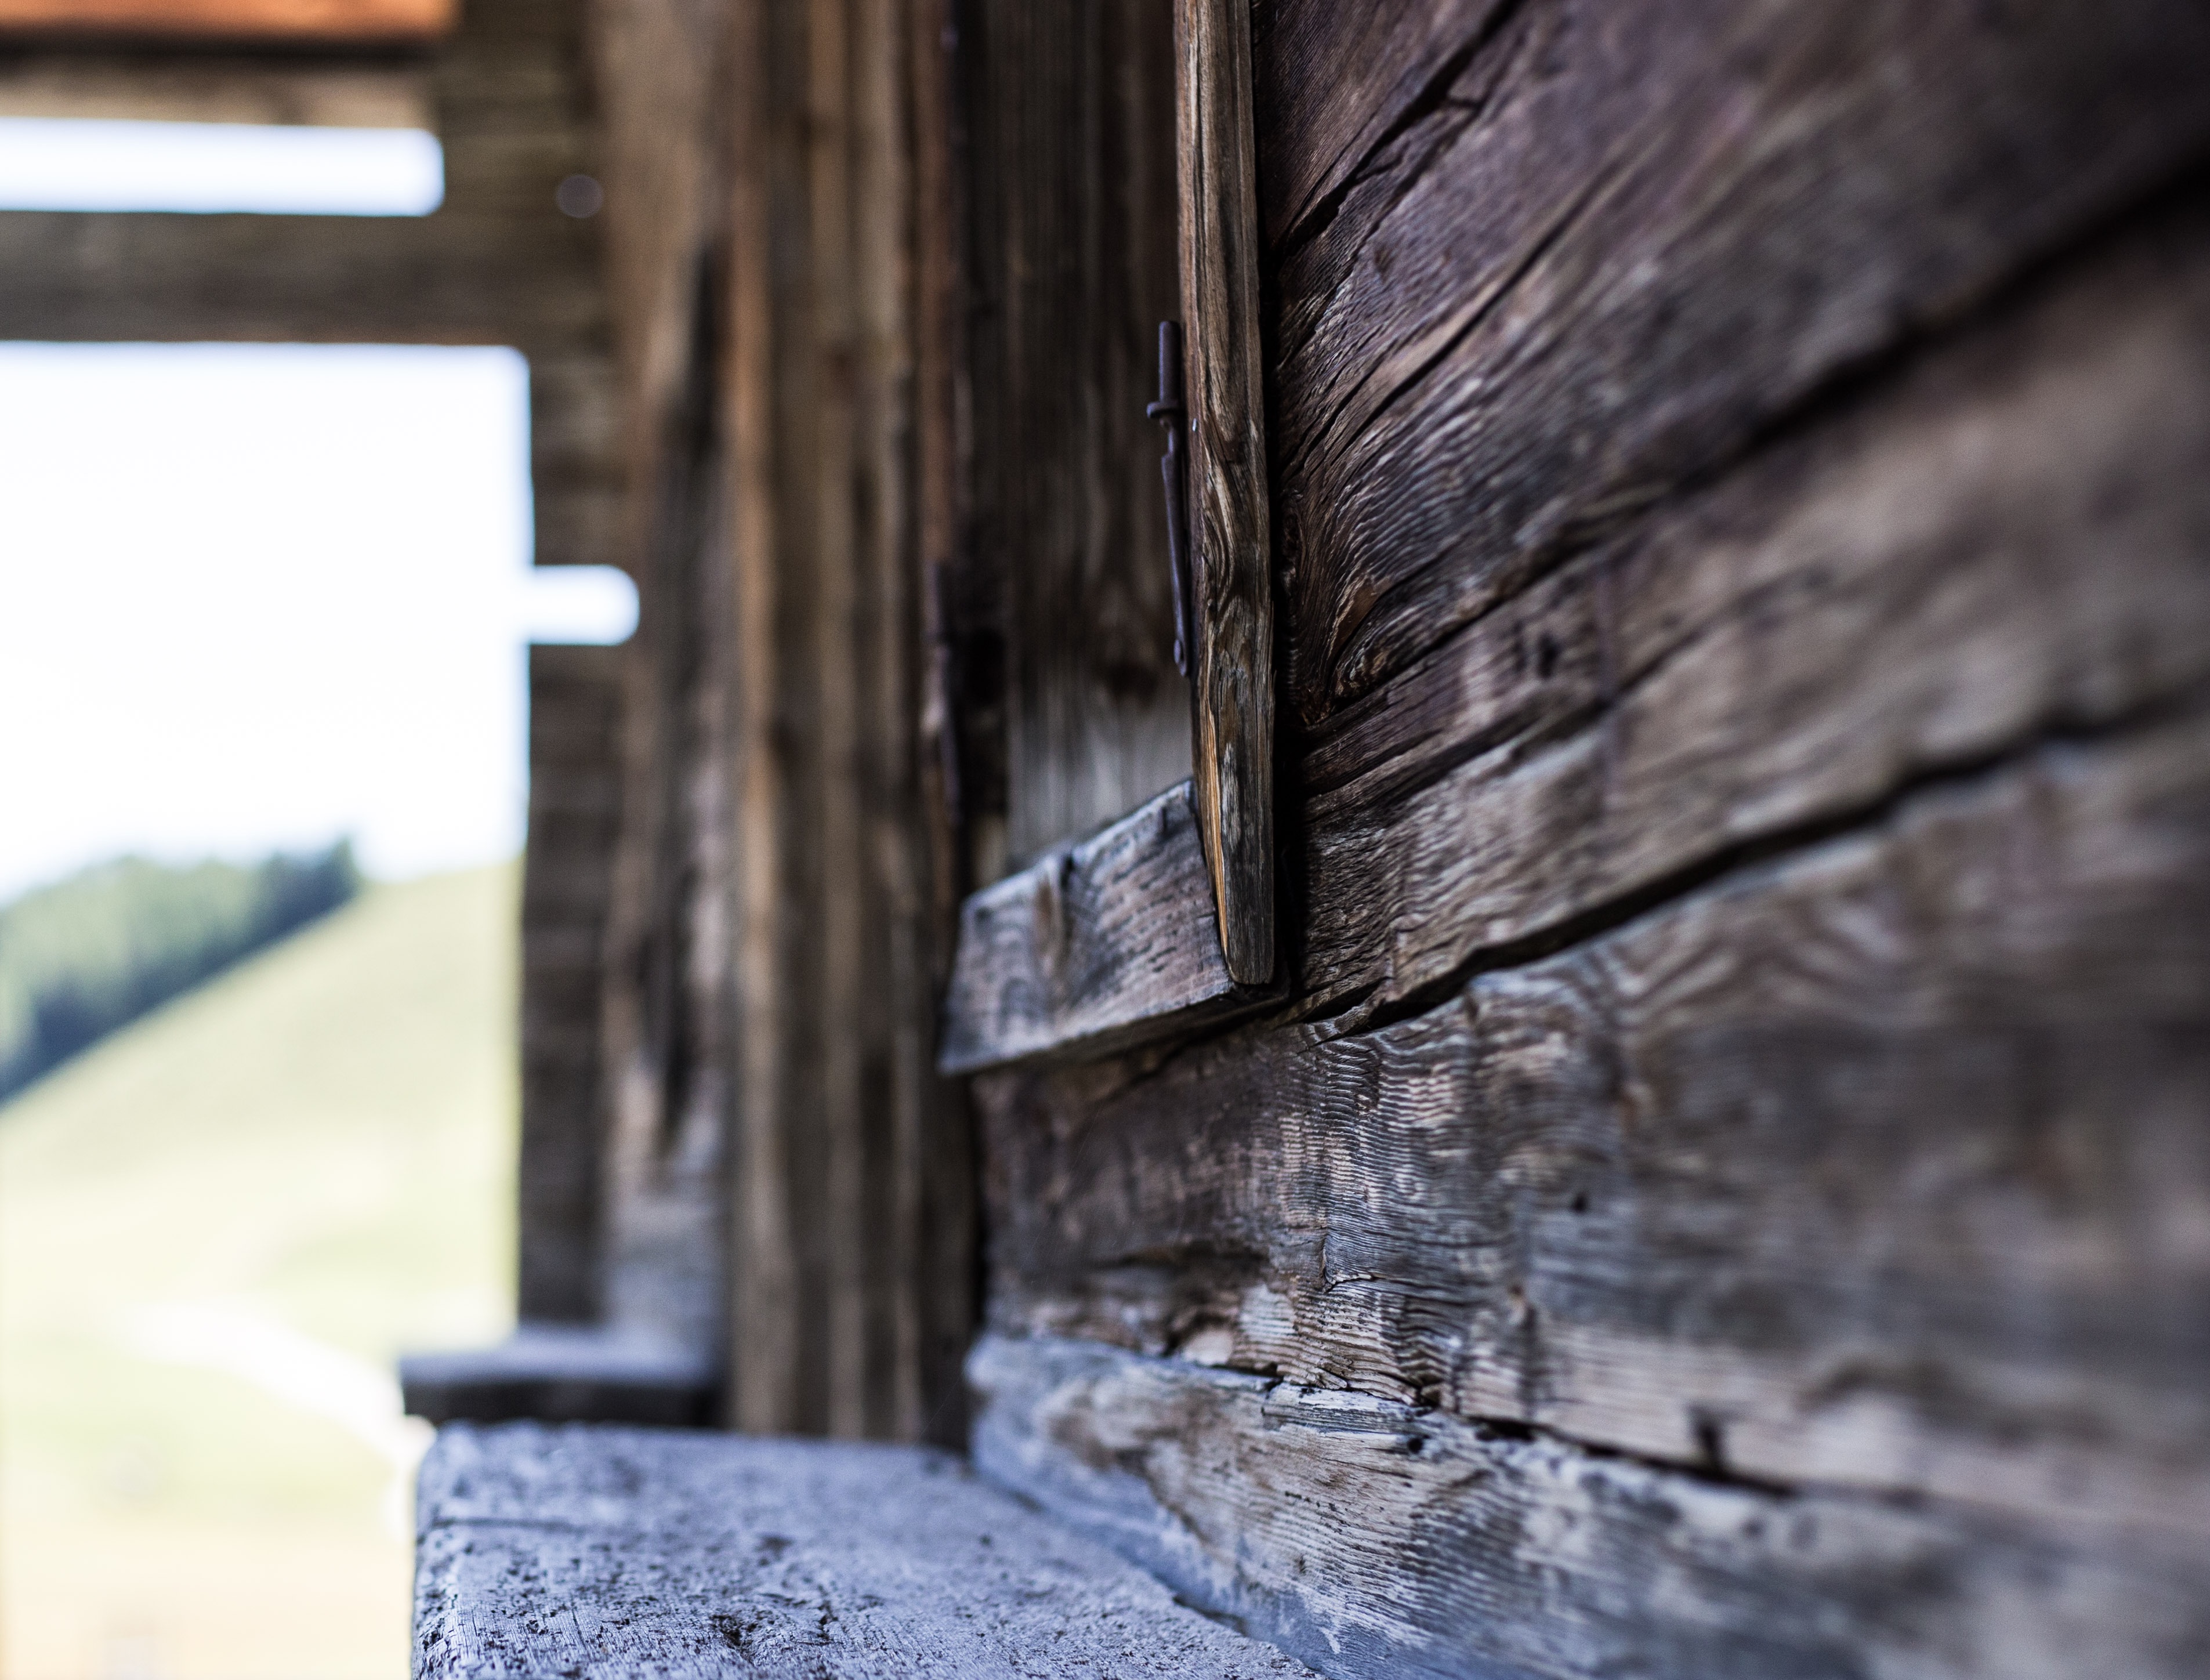
snow, winter, light, wood, sunlight, texture, wall, reflection, color, blue, material, close up